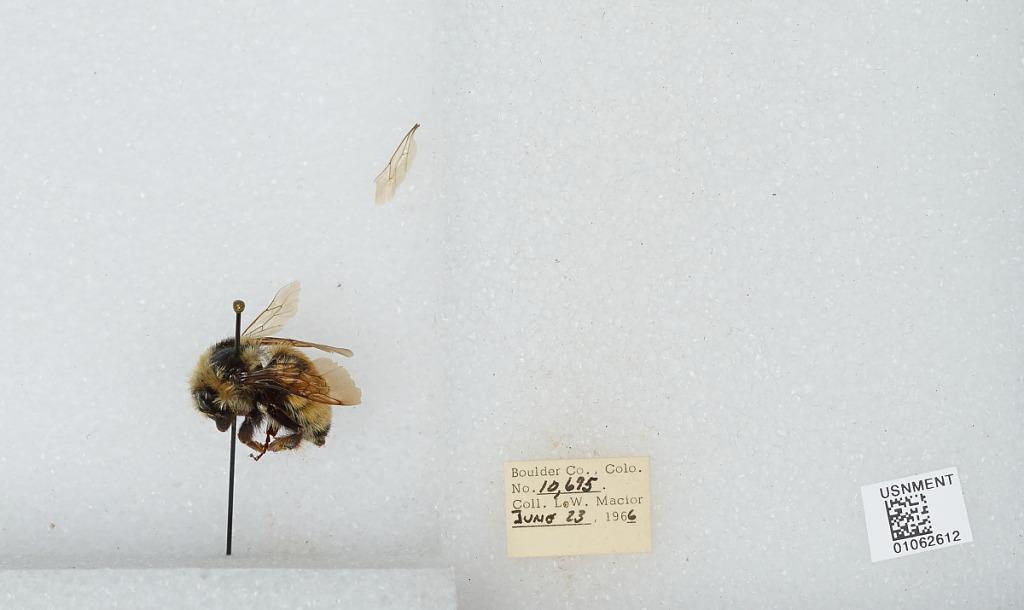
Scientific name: Bombus (Pyrobombus) bifarius Cresson
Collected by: L. Macior
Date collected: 1966-6-23
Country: United States
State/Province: Colorado
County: Boulder
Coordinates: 40.09, -105.36